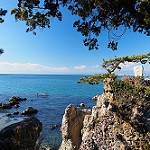
Label: sea